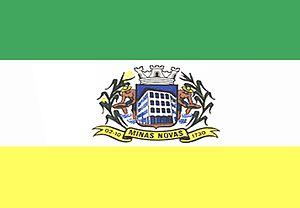
Minas Novas est une municipalité brésilienne de l'État du Minas Gerais et la microrégion de Capelinha.